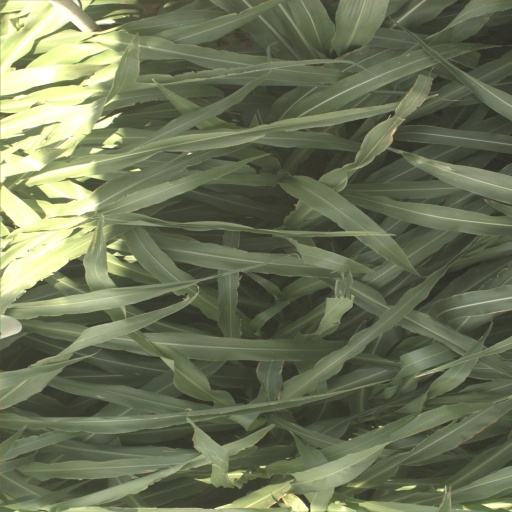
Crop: sorghum